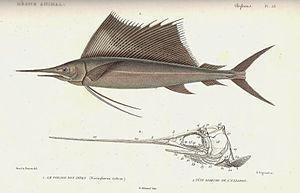
Istiophorus platypterus syn. Histiophorus indicans Planche N°53 du livre ""Le règne animal distribué d'après son organisation"" par Georges Cuvier (Tome 8), seconde édition de 1828, représentant l'histiophorus"